Newton's laws of motion

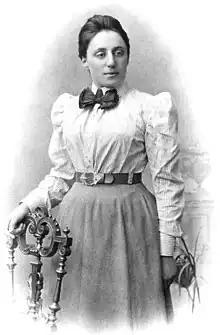
Emmy Noether, whose 1915 proof of a celebrated theorem that relates symmetries and conservation laws was a key development in modern physics and can be conveniently stated in the language of Lagrangian or Hamiltonian mechanics

Significant aspects of the motion of an extended body can be understood by imagining the mass of that body concentrated to a single point, known as the center of mass. The location of a body's center of mass depends upon how that body's material is distributed. For a collection of pointlike objects with masses formula_85 at positions formula_86, the center of mass is located at formula_87 where formula_42 is the total mass of the collection. In the absence of a net external force, the center of mass moves at a constant speed in a straight line. This applies, for example, to a collision between two bodies. If the total external force is not zero, then the center of mass changes velocity as though it were a point body of mass formula_42. This follows from the fact that the internal forces within the collection, the forces that the objects exert upon each other, occur in balanced pairs by Newton's third law. In a system of two bodies with one much more massive than the other, the center of mass will approximately coincide with the location of the more massive body.